Stone Canyon Reservoir

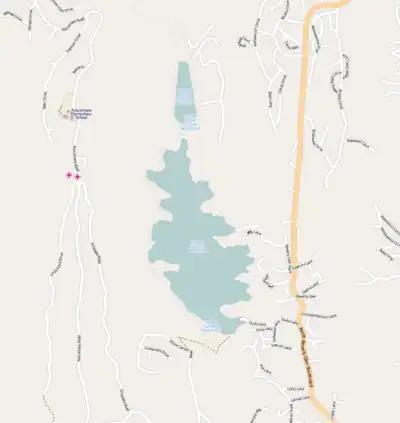

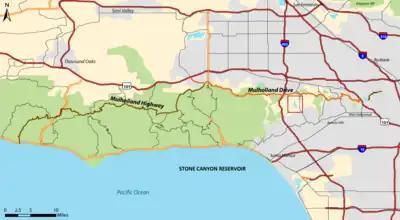
Location

Stone Canyon Reservoir and Upper Stone Canyon Reservoir are adjoining reservoirs in the Westside region of Los Angeles, California. Situated in the Santa Monica Mountains at above sea level, the reservoirs lie in the Bel Air neighborhood, south of Mulholland Drive and west of North Beverly Glen Boulevard. The main reservoir is the Stone Canyon Reservoir with the much smaller, cone-shaped Upper Stone Canyon Reservoir adjoining it to the north. The two reservoirs supply the Westside water subsystem, including service to around 400,000 people in Pacific Palisades, the Santa Monica Mountains, and West Los Angeles.